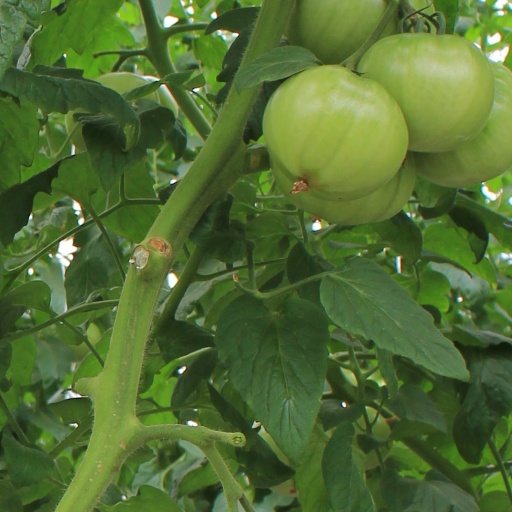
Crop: tomato